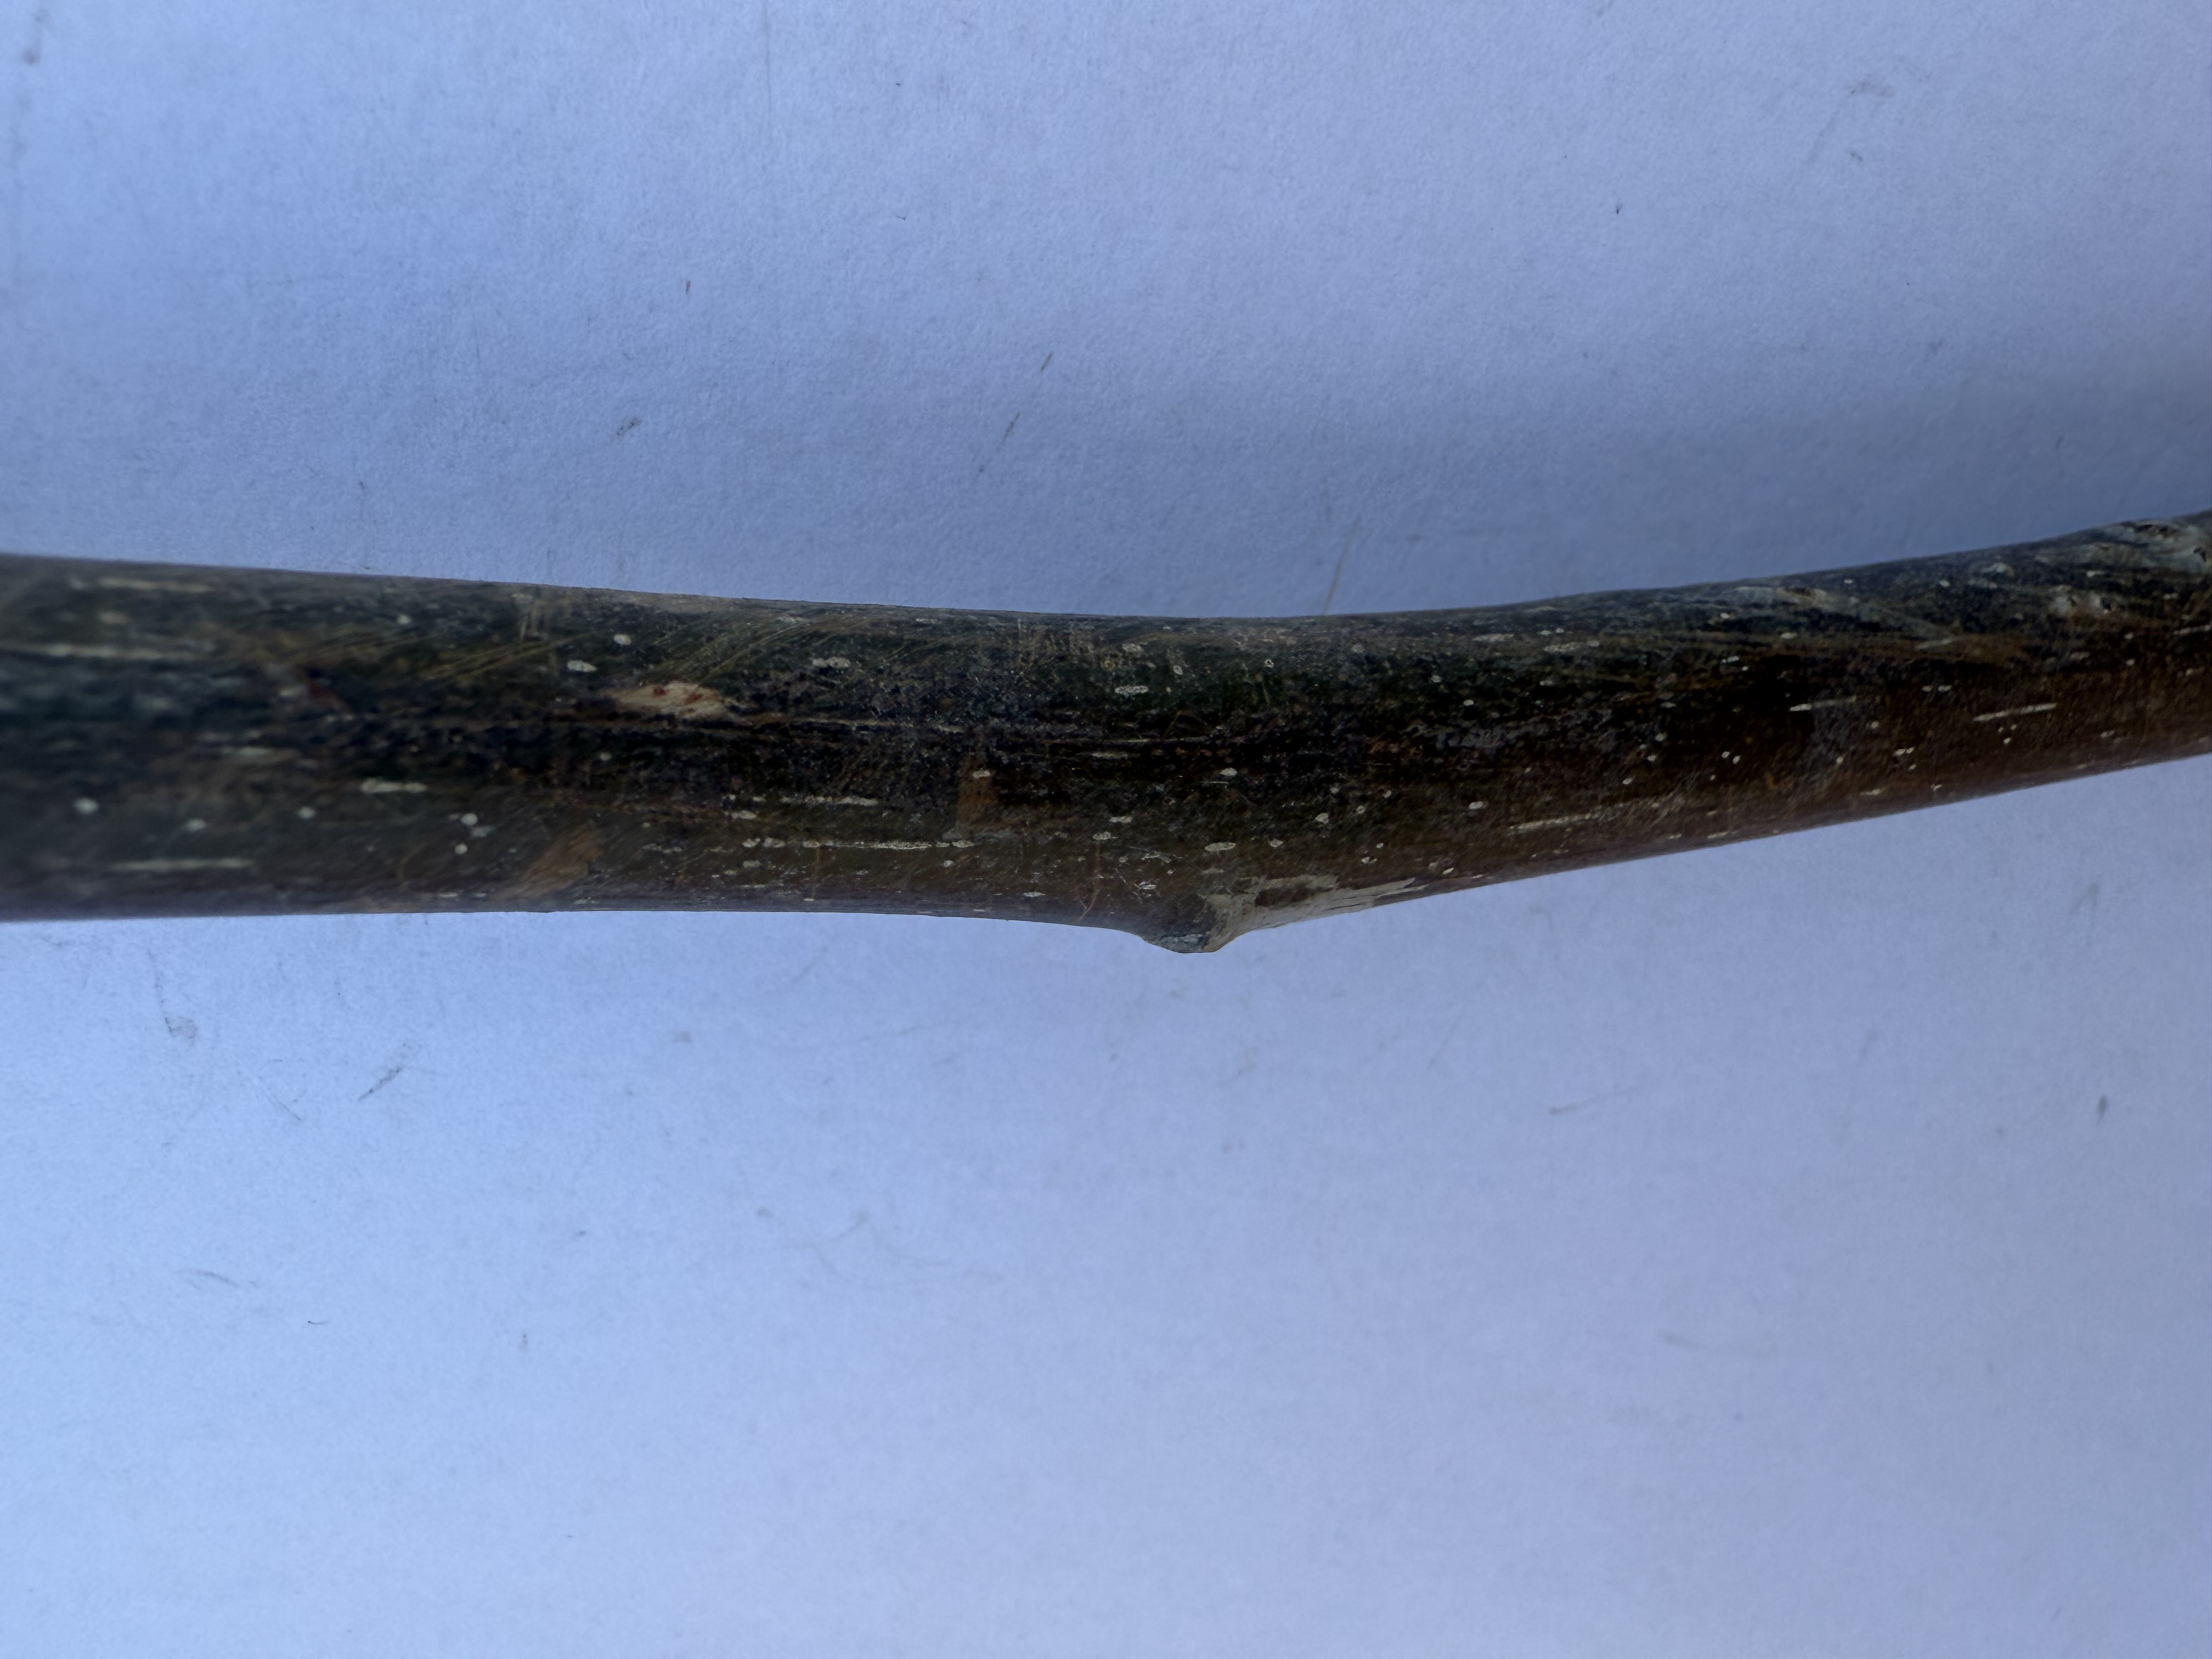
Variety: Bilecik Walnut